Polyodontosaurus

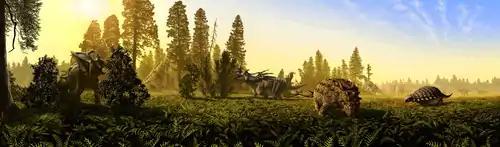
Megafaunal dinosaurs of the Dinosaur Park Formation

The single specimen of "Polyodontosaurus" was found in the central level of the Dinosaur Park Formation, and was a member of a diverse and well-documented fauna of prehistoric animals that included such well-known dinosaurs as the horned "Centrosaurus", "Styracosaurus", and "Chasmosaurus", fellow duckbills "Prosaurolophus", "Gryposaurus", "Corythosaurus", and "Parasaurolophus", tyrannosaurid "Gorgosaurus", and armored "Edmontonia" and "Euoplocephalus". The Dinosaur Park Formation is interpreted as a low-relief setting of rivers and floodplains that became more swampy and influenced by marine conditions over time as the Western Interior Seaway transgressed westward. The climate was warmer than present-day Alberta, without frost, but with wetter and drier seasons. Conifers were apparently the dominant canopy plants, with an understory of ferns, tree ferns, and angiosperms.